Lajos Hevesi

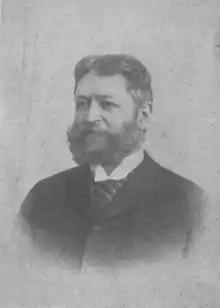
Ludwig Hevesi, photographer: Josef Löwy, ca. 1902

Lőwy Hevesi Lajos, or Ludwig Hevesi (December 20, 1843, Heves, Hungary – February 17, 1910, Vienna) was a Hungarian journalist and writer.